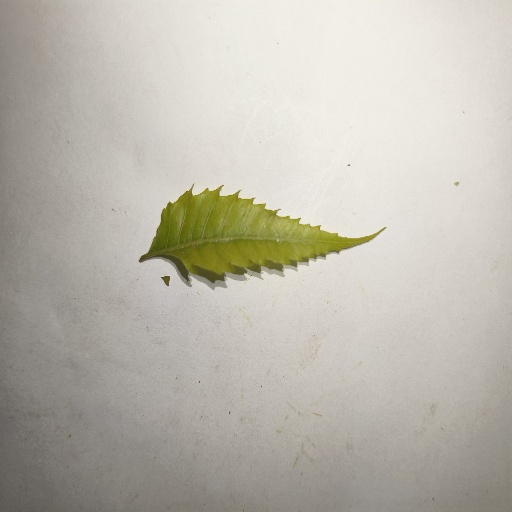
Species: Neem
Leaf condition: Yellow Leaf